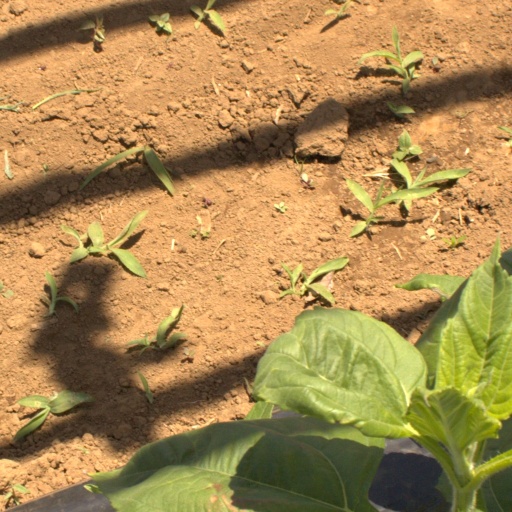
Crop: Jerusalem artichoke